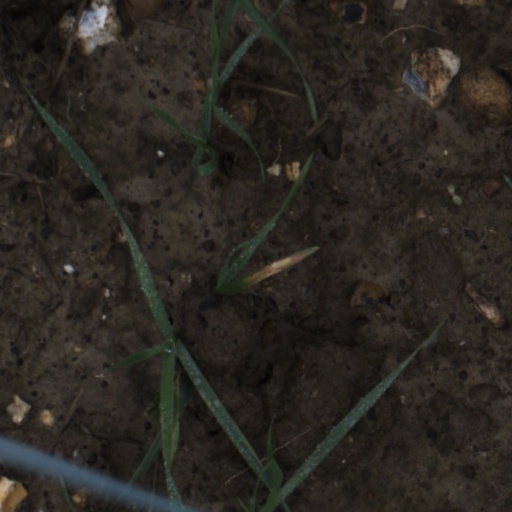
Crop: wheat